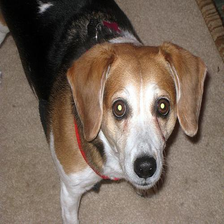
Species: dog
Breed: beagle